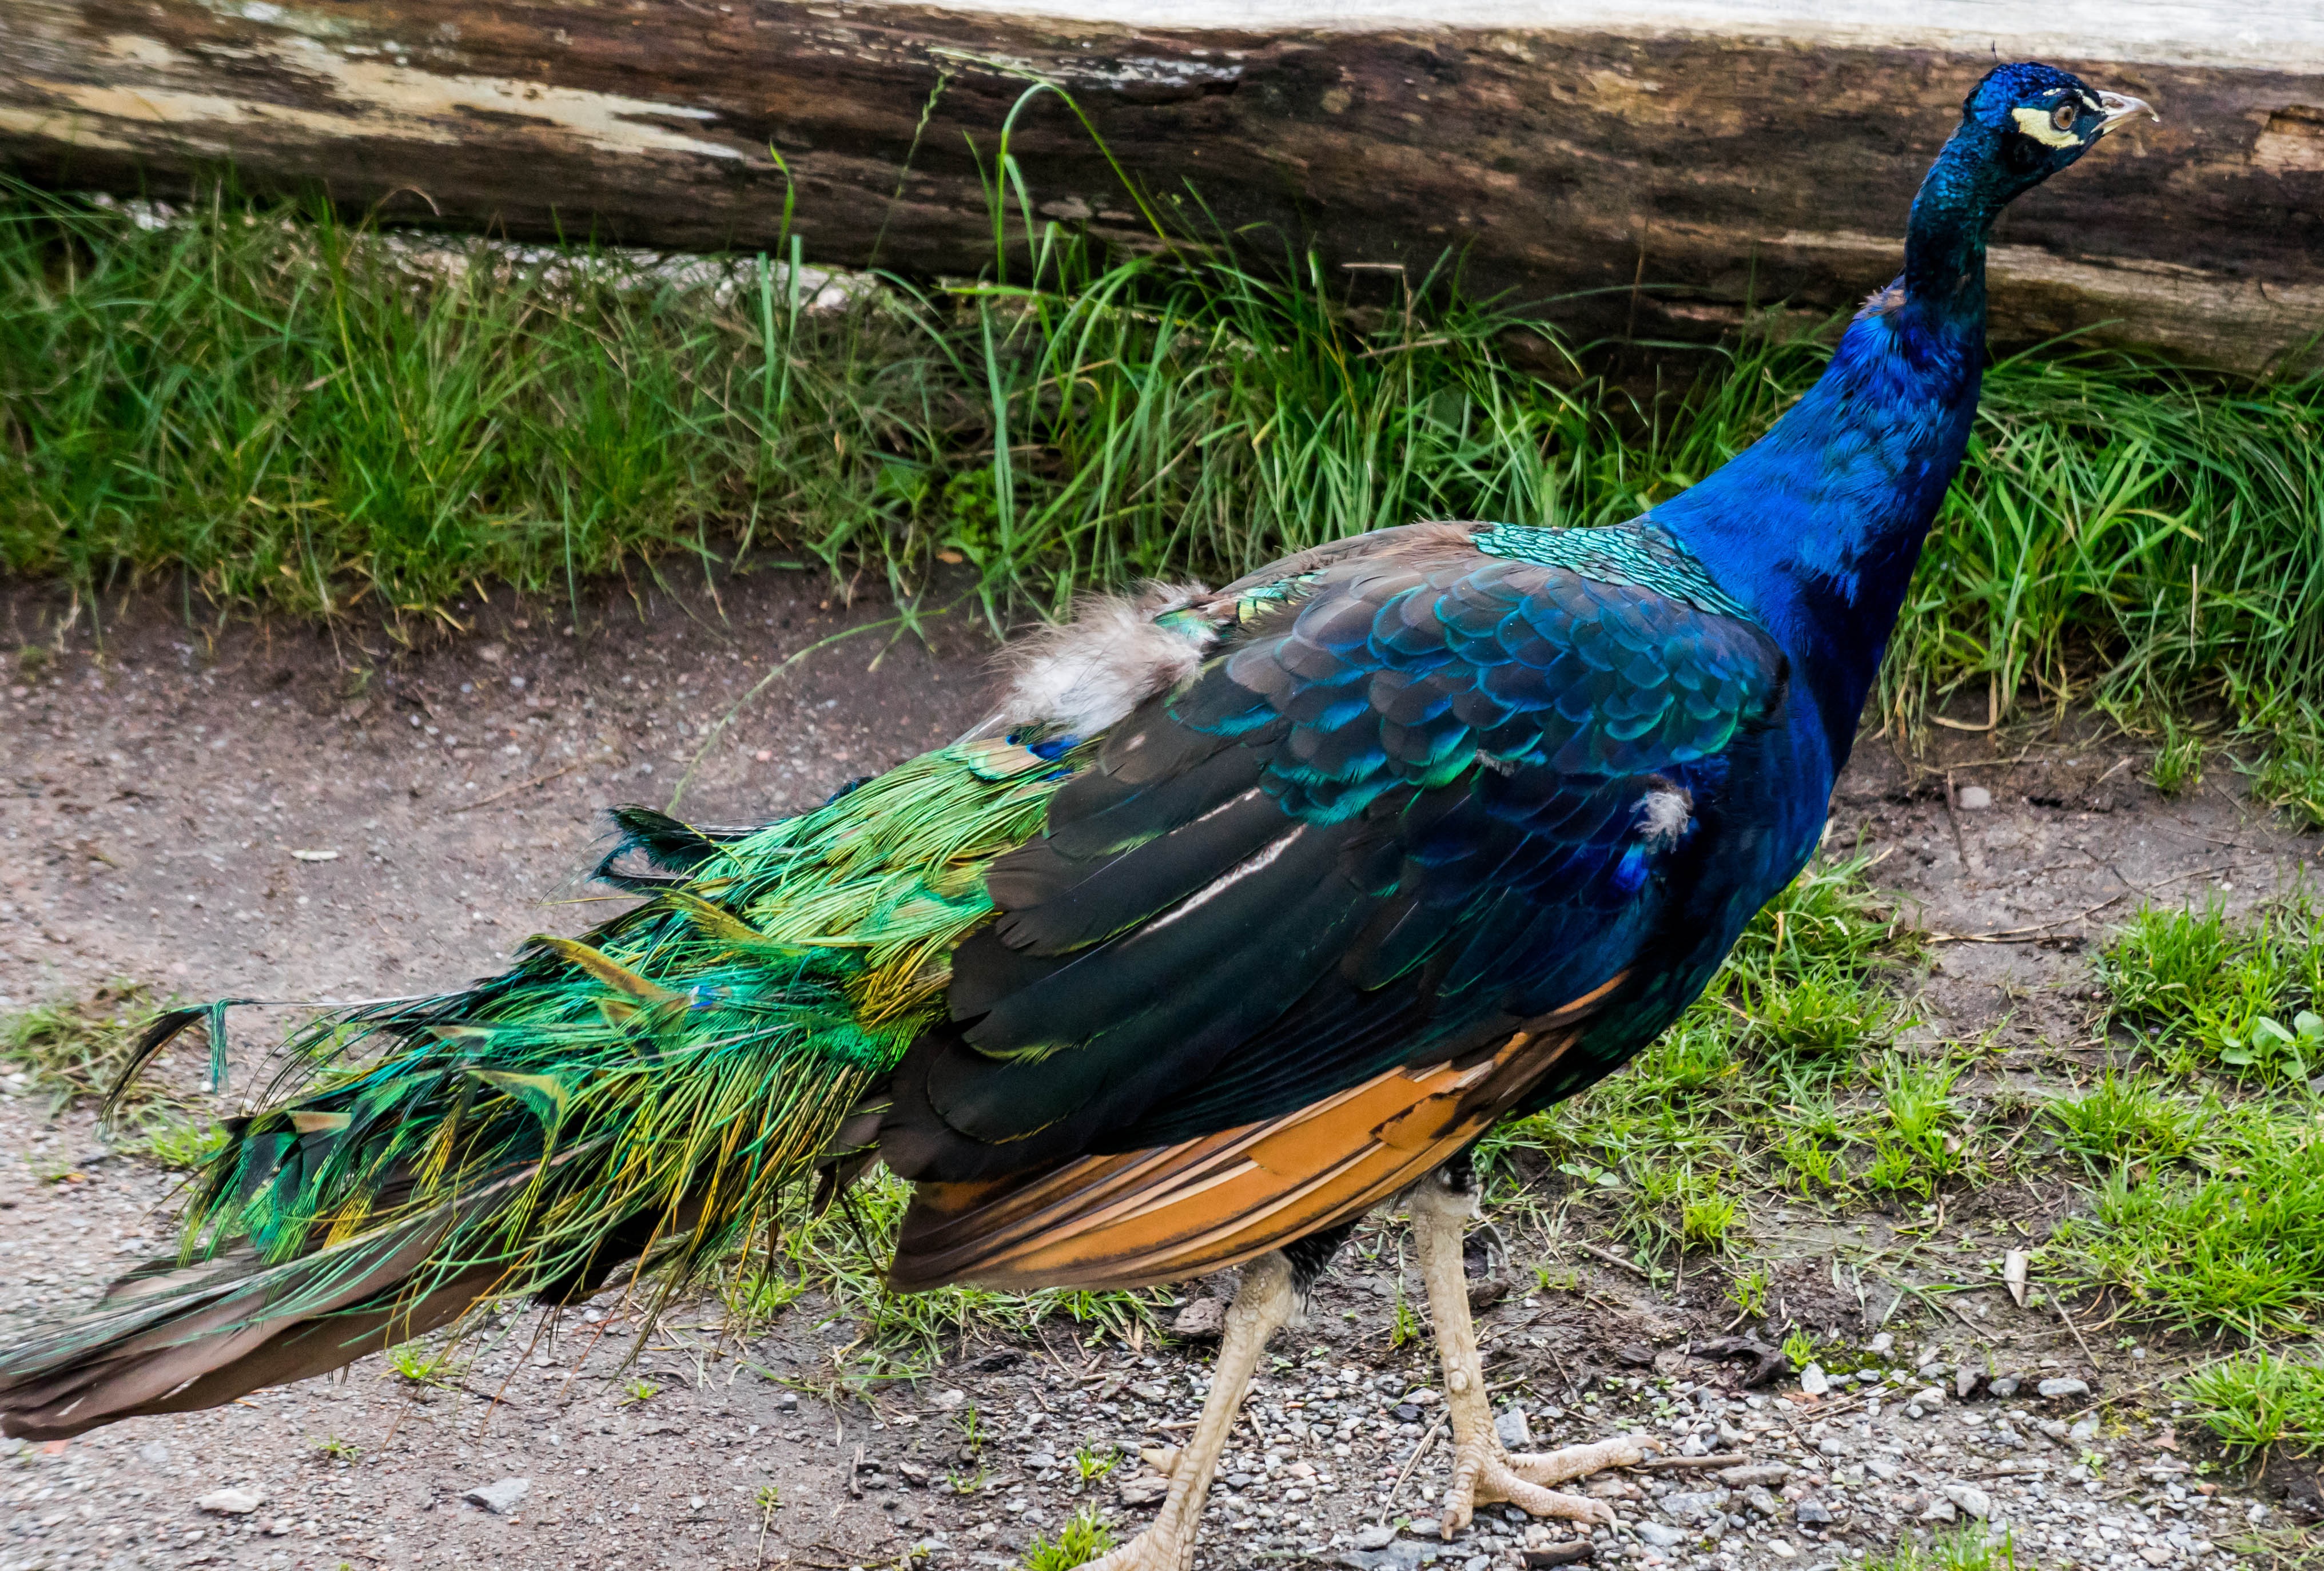
nature, bird, wildlife, beak, blue, feather, fowl, fauna, peacock, plumage, turquoise, tail, galliformes, vertebrate, exotic, peafowl, phasianidae